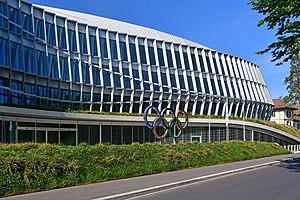
Le siège du CIO, à Lausanne (Suisse).
Le Comité international olympique ou CIO est une organisation créée par Pierre de Coubertin en 1894, pour réinstaurer les Jeux olympiques antiques puis organiser cet événement sportif tous les quatre ans, puis en alternant tous les deux ans à partir de 1994, Jeux olympiques d'été et Jeux olympiques d'hiver.